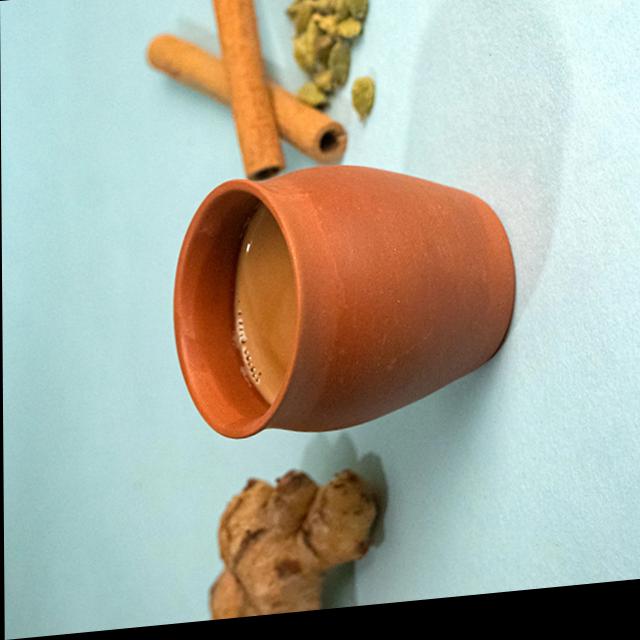
Dish: chai